Maria of Jülich-Berg

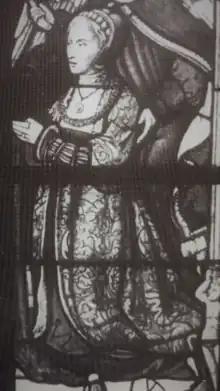
Stained glass depiction of Maria

Maria of Jülich-Berg (3 August 1491 – 29 August 1543) was the Duchess of Jülich-Berg, as the daughter of Wilhelm IV, Duke of Jülich-Berg and Sibylle of Brandenburg. She became heiress to her father’s estates of Jülich, Berg and Ravensberg after it had become apparent that her parents’ marriage would not produce any more children. In 1509, Maria married John III, Duke of Cleves. Their daughter, Anna, became the fourth consort of King Henry VIII of England.